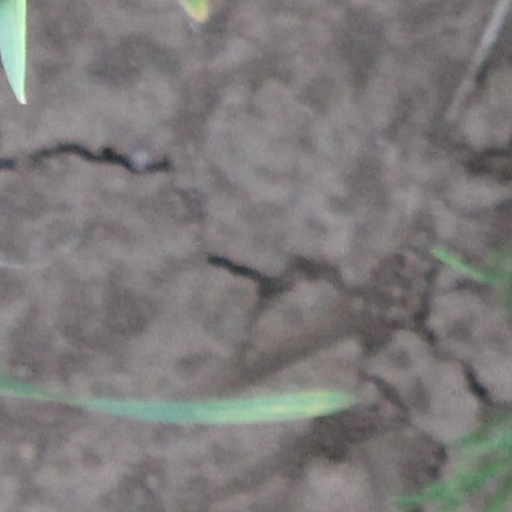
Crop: wheat